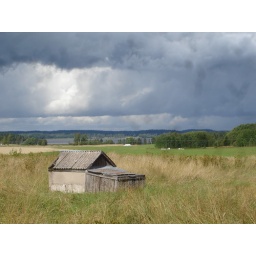
Small building in the field